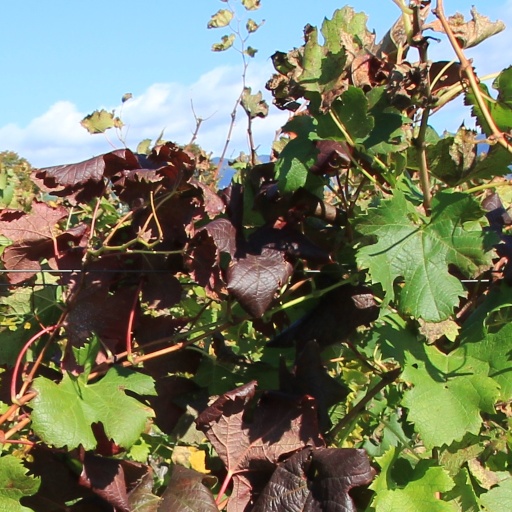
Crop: grape